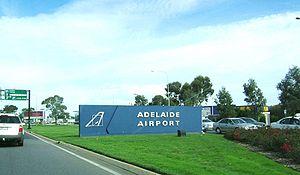
L'aéroport international d'Adélaïde est un aéroport domestique et international desservant la ville d'Adélaïde, capitale de l'Australie-Méridionale, état situé au sud de l'Australie.